History of BC Rytas

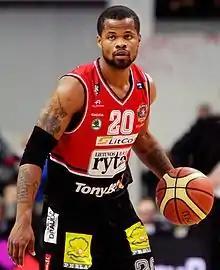
Notable point guard Omar Cook was signed for the 2013–14 season.

Due to the unsuccessful past season, the manager decided to almost completely rebuild the team: eight players left after the team lost the LKL finals to Žalgiris Kaunas, its rival. Former team leader Martynas Gecevičius was recalled after a two-season break and a notable point guard Omar Cook was signed. Because the team was second in the domestic league, it had to hope for a EuroLeague wild card. The team did not receive it, and had to participate in EuroLeague's qualification tournament once again, which was held in Vilnius.